Oryol Oblast

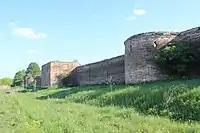
Walls of the Saburov fortress

The main line is the double track electrified main line Moscow - Kharkiv - Simferopol (136 km through Mtsensk, Oryol, Zmievka and Glazunovka).